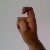
The image shows a hand gesture representing the letter 'X' in Indian Sign Language.